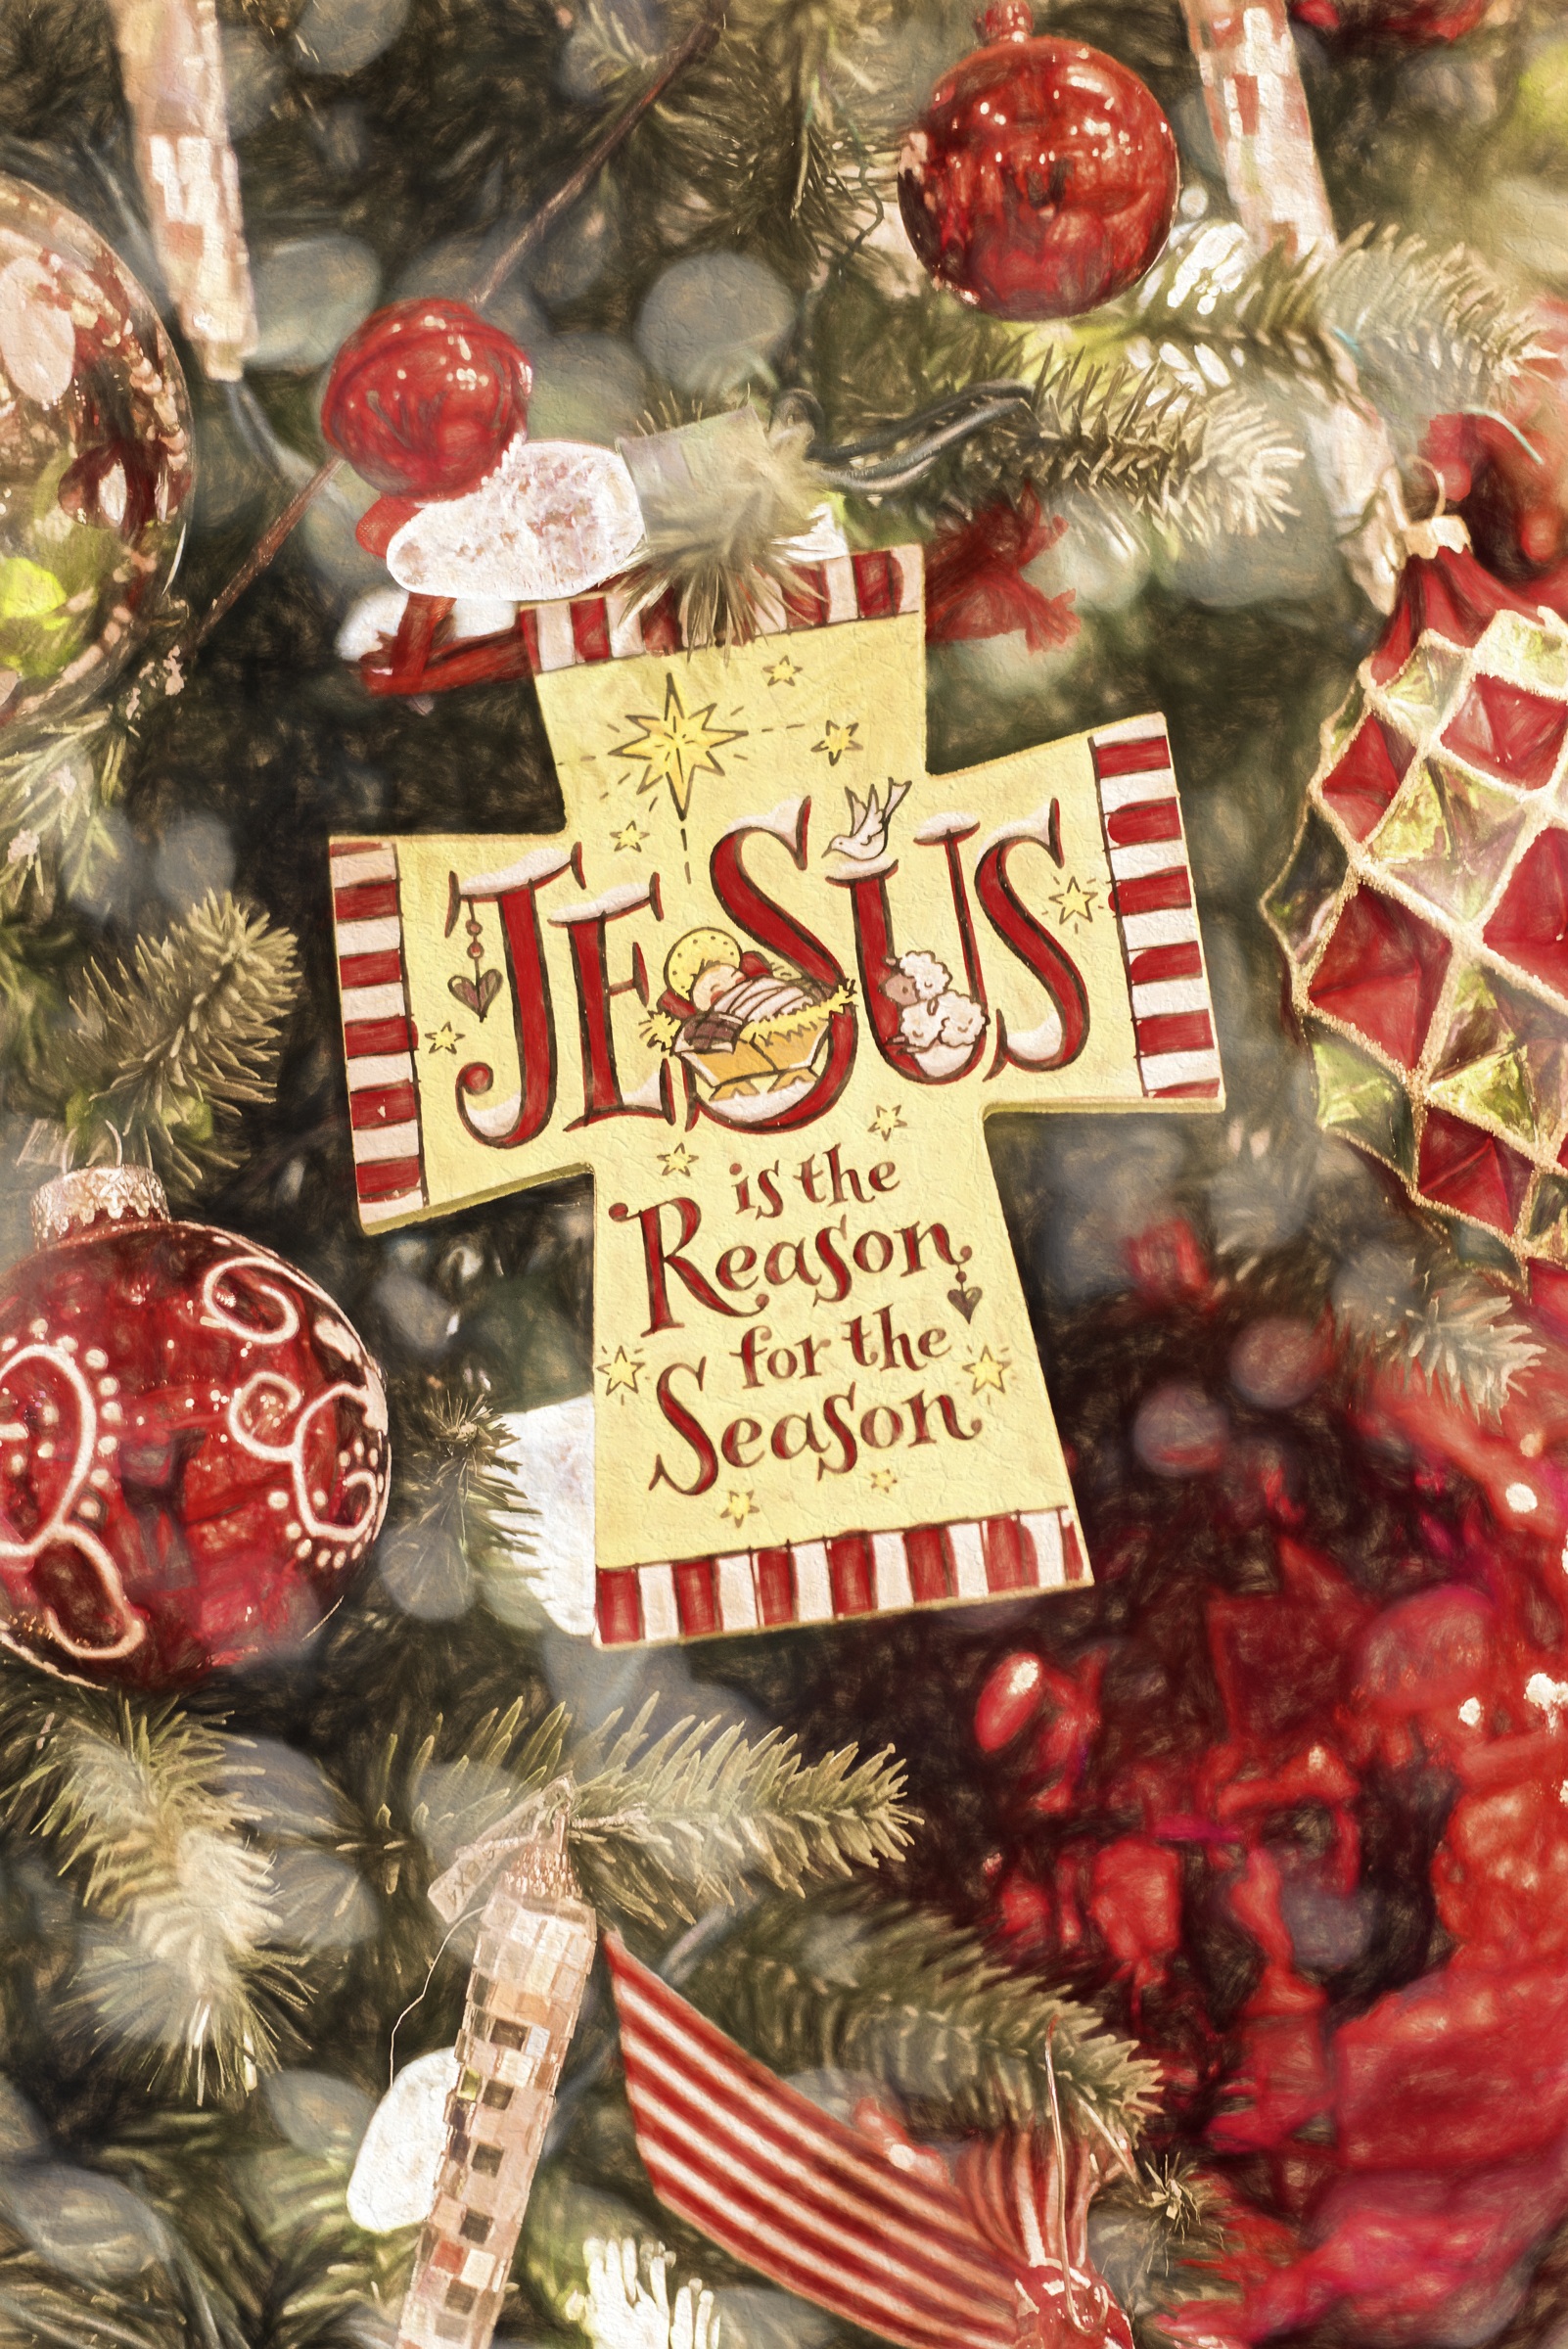
tree, food, produce, holiday, christmas, christmas tree, ornament, christmas decoration, religious, lights, faith, jesus, holy